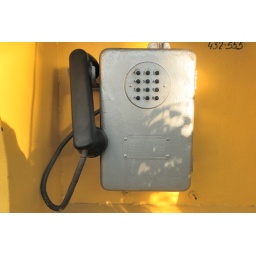
a public phone in the yellow box